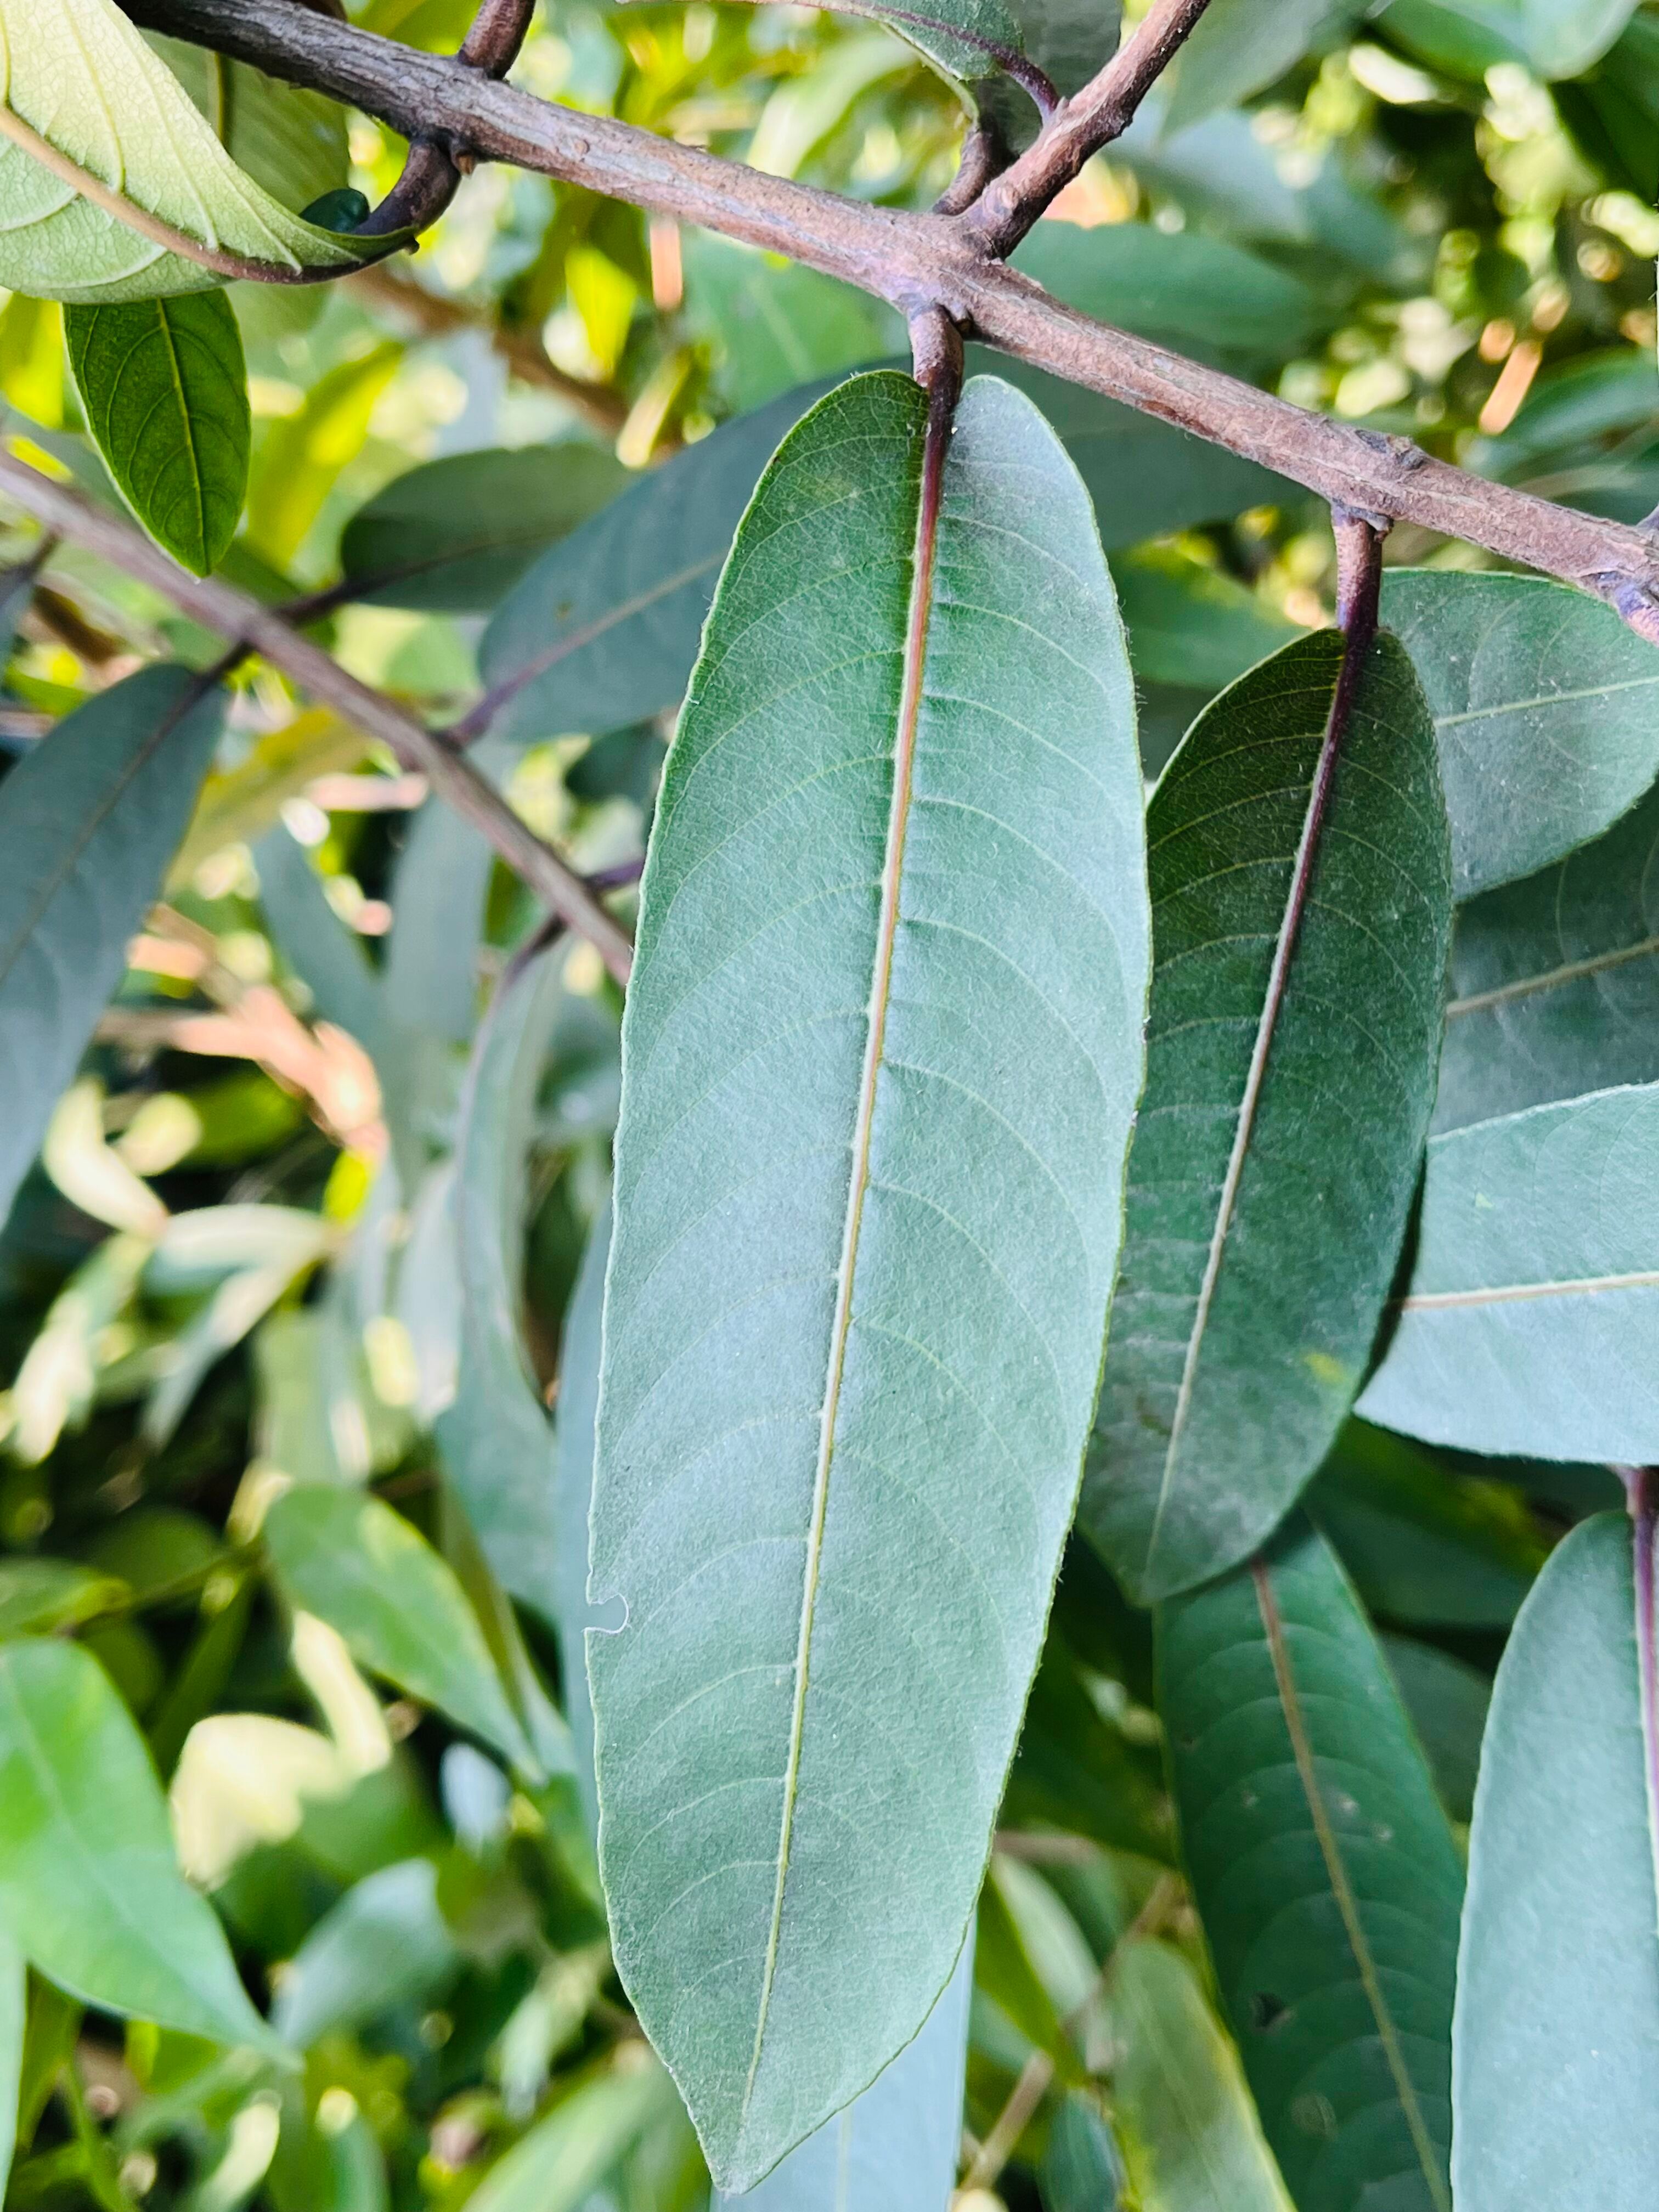
Plant species: terminalia-arjuna